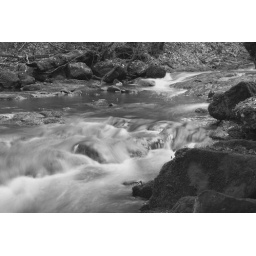
Tried the running water in black and white.